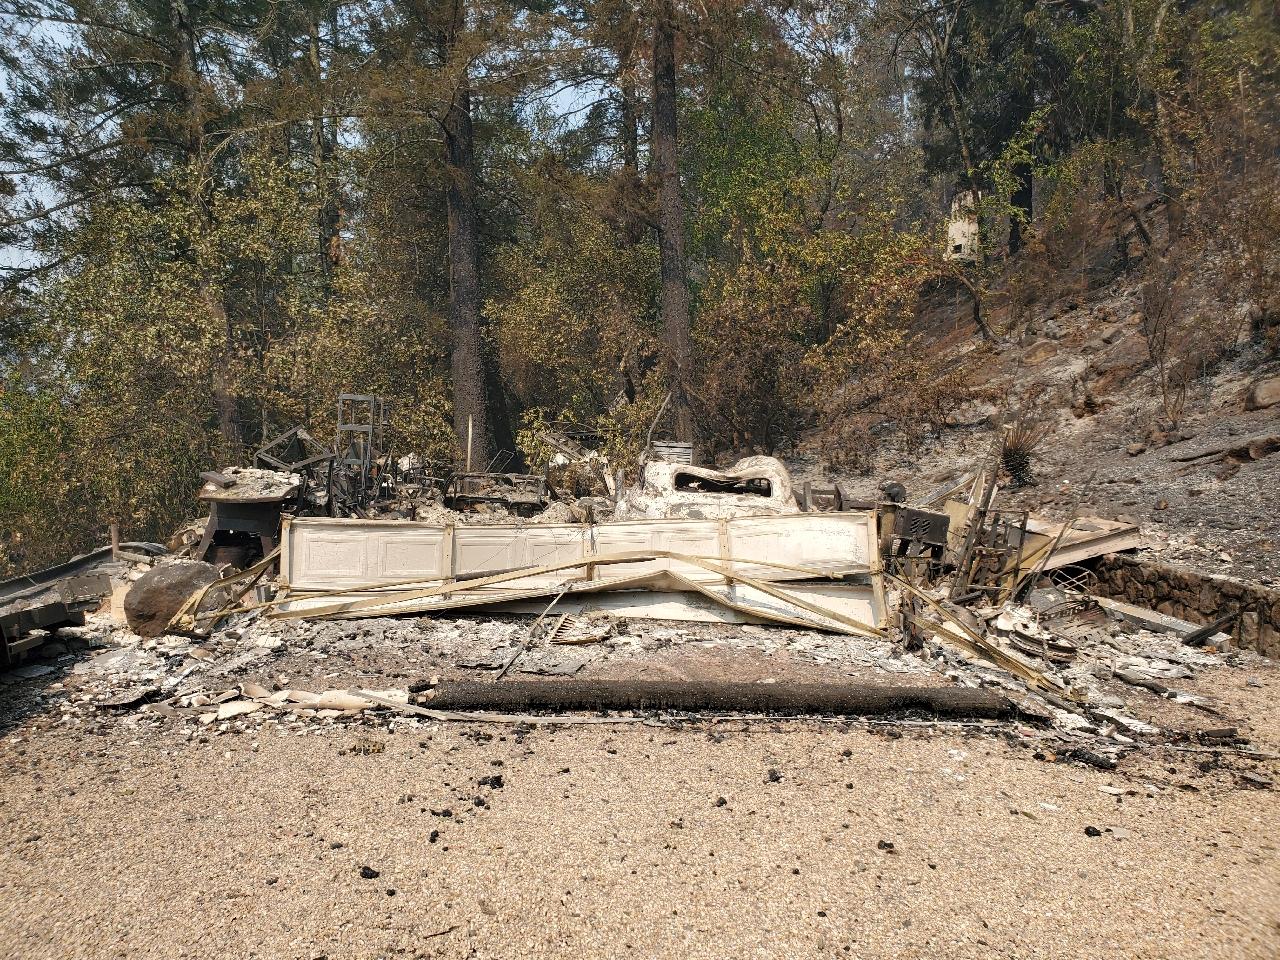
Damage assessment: destroyed